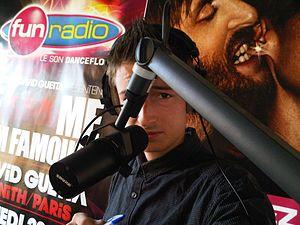
Cette photo de Vincent Gorlier a été prise au moment d'un enregistrement d'une émission qu'il anime le matin sur Fun Radio réunion
Fun Radio Réunion est une radio commerciale privée française du réseau Fun Radio diffusant ses programmes sur l'Île de La Réunion depuis un studio situé à Saint-Pierre. La musique produite est au format musical dancefloor.